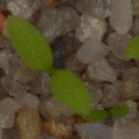
Label: common_chickweed